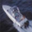
Label: ship